Cory's Brook

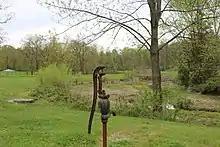
Pond in East County Park, Somerset County, NJ

Cory's Brook is a tributary of the Passaic River that has its source in Warren, New Jersey and forms the boundary of Union County, New Jersey. The brook forms a pond at the East County Park in Warren Township.